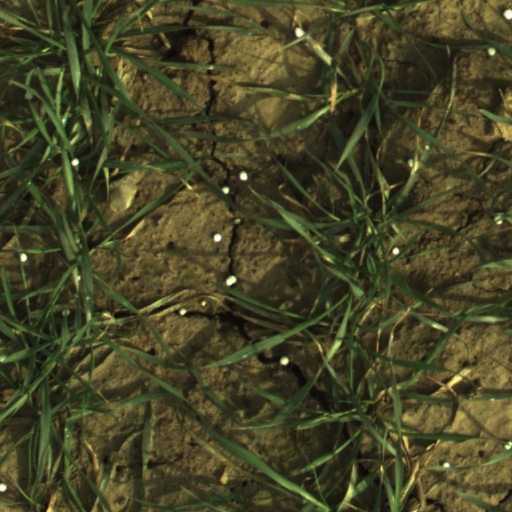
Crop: wheat